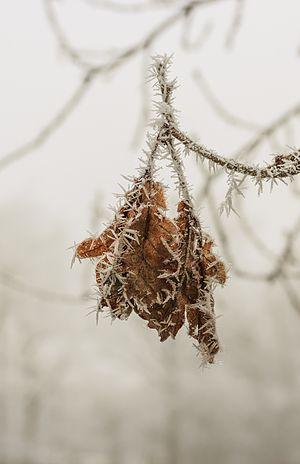
Chêne est le nom vernaculaire de nombreuses espèces d'arbres et d'arbustes appartenant au genre Quercus, et à certains genres apparentés de la famille des fagacées, notamment Cyclobalanopsis et Lithocarpus.